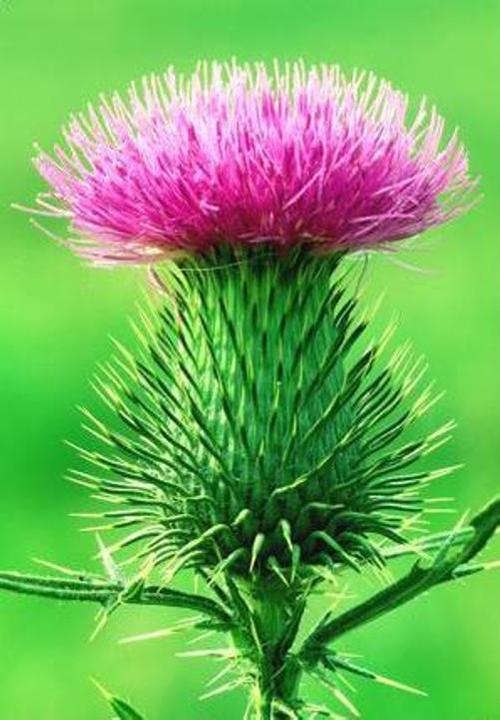
Label: spear thistle